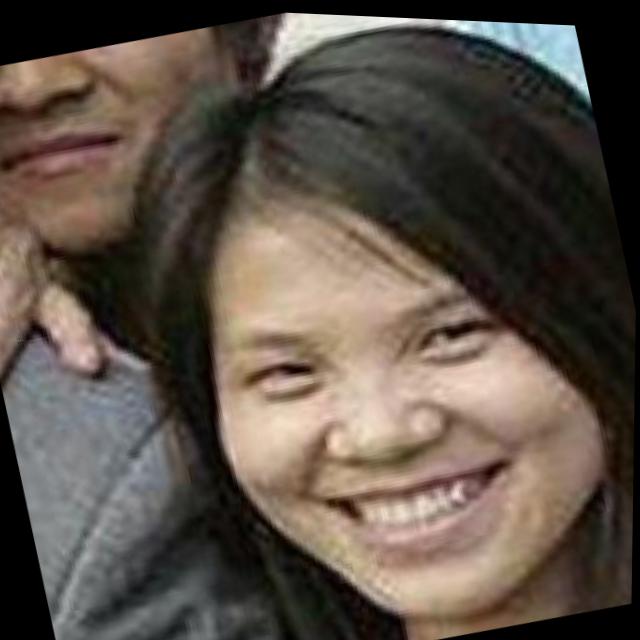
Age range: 21-44